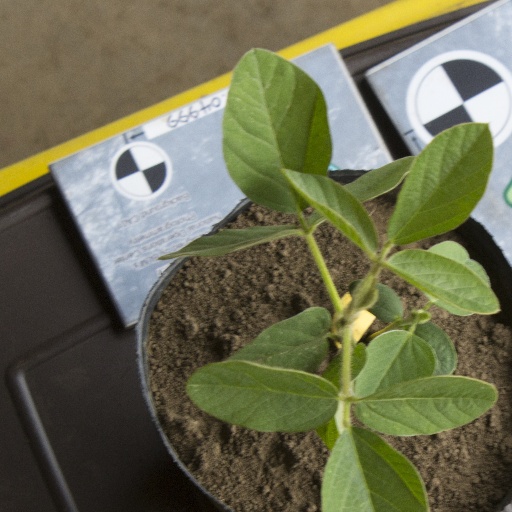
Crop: soybean